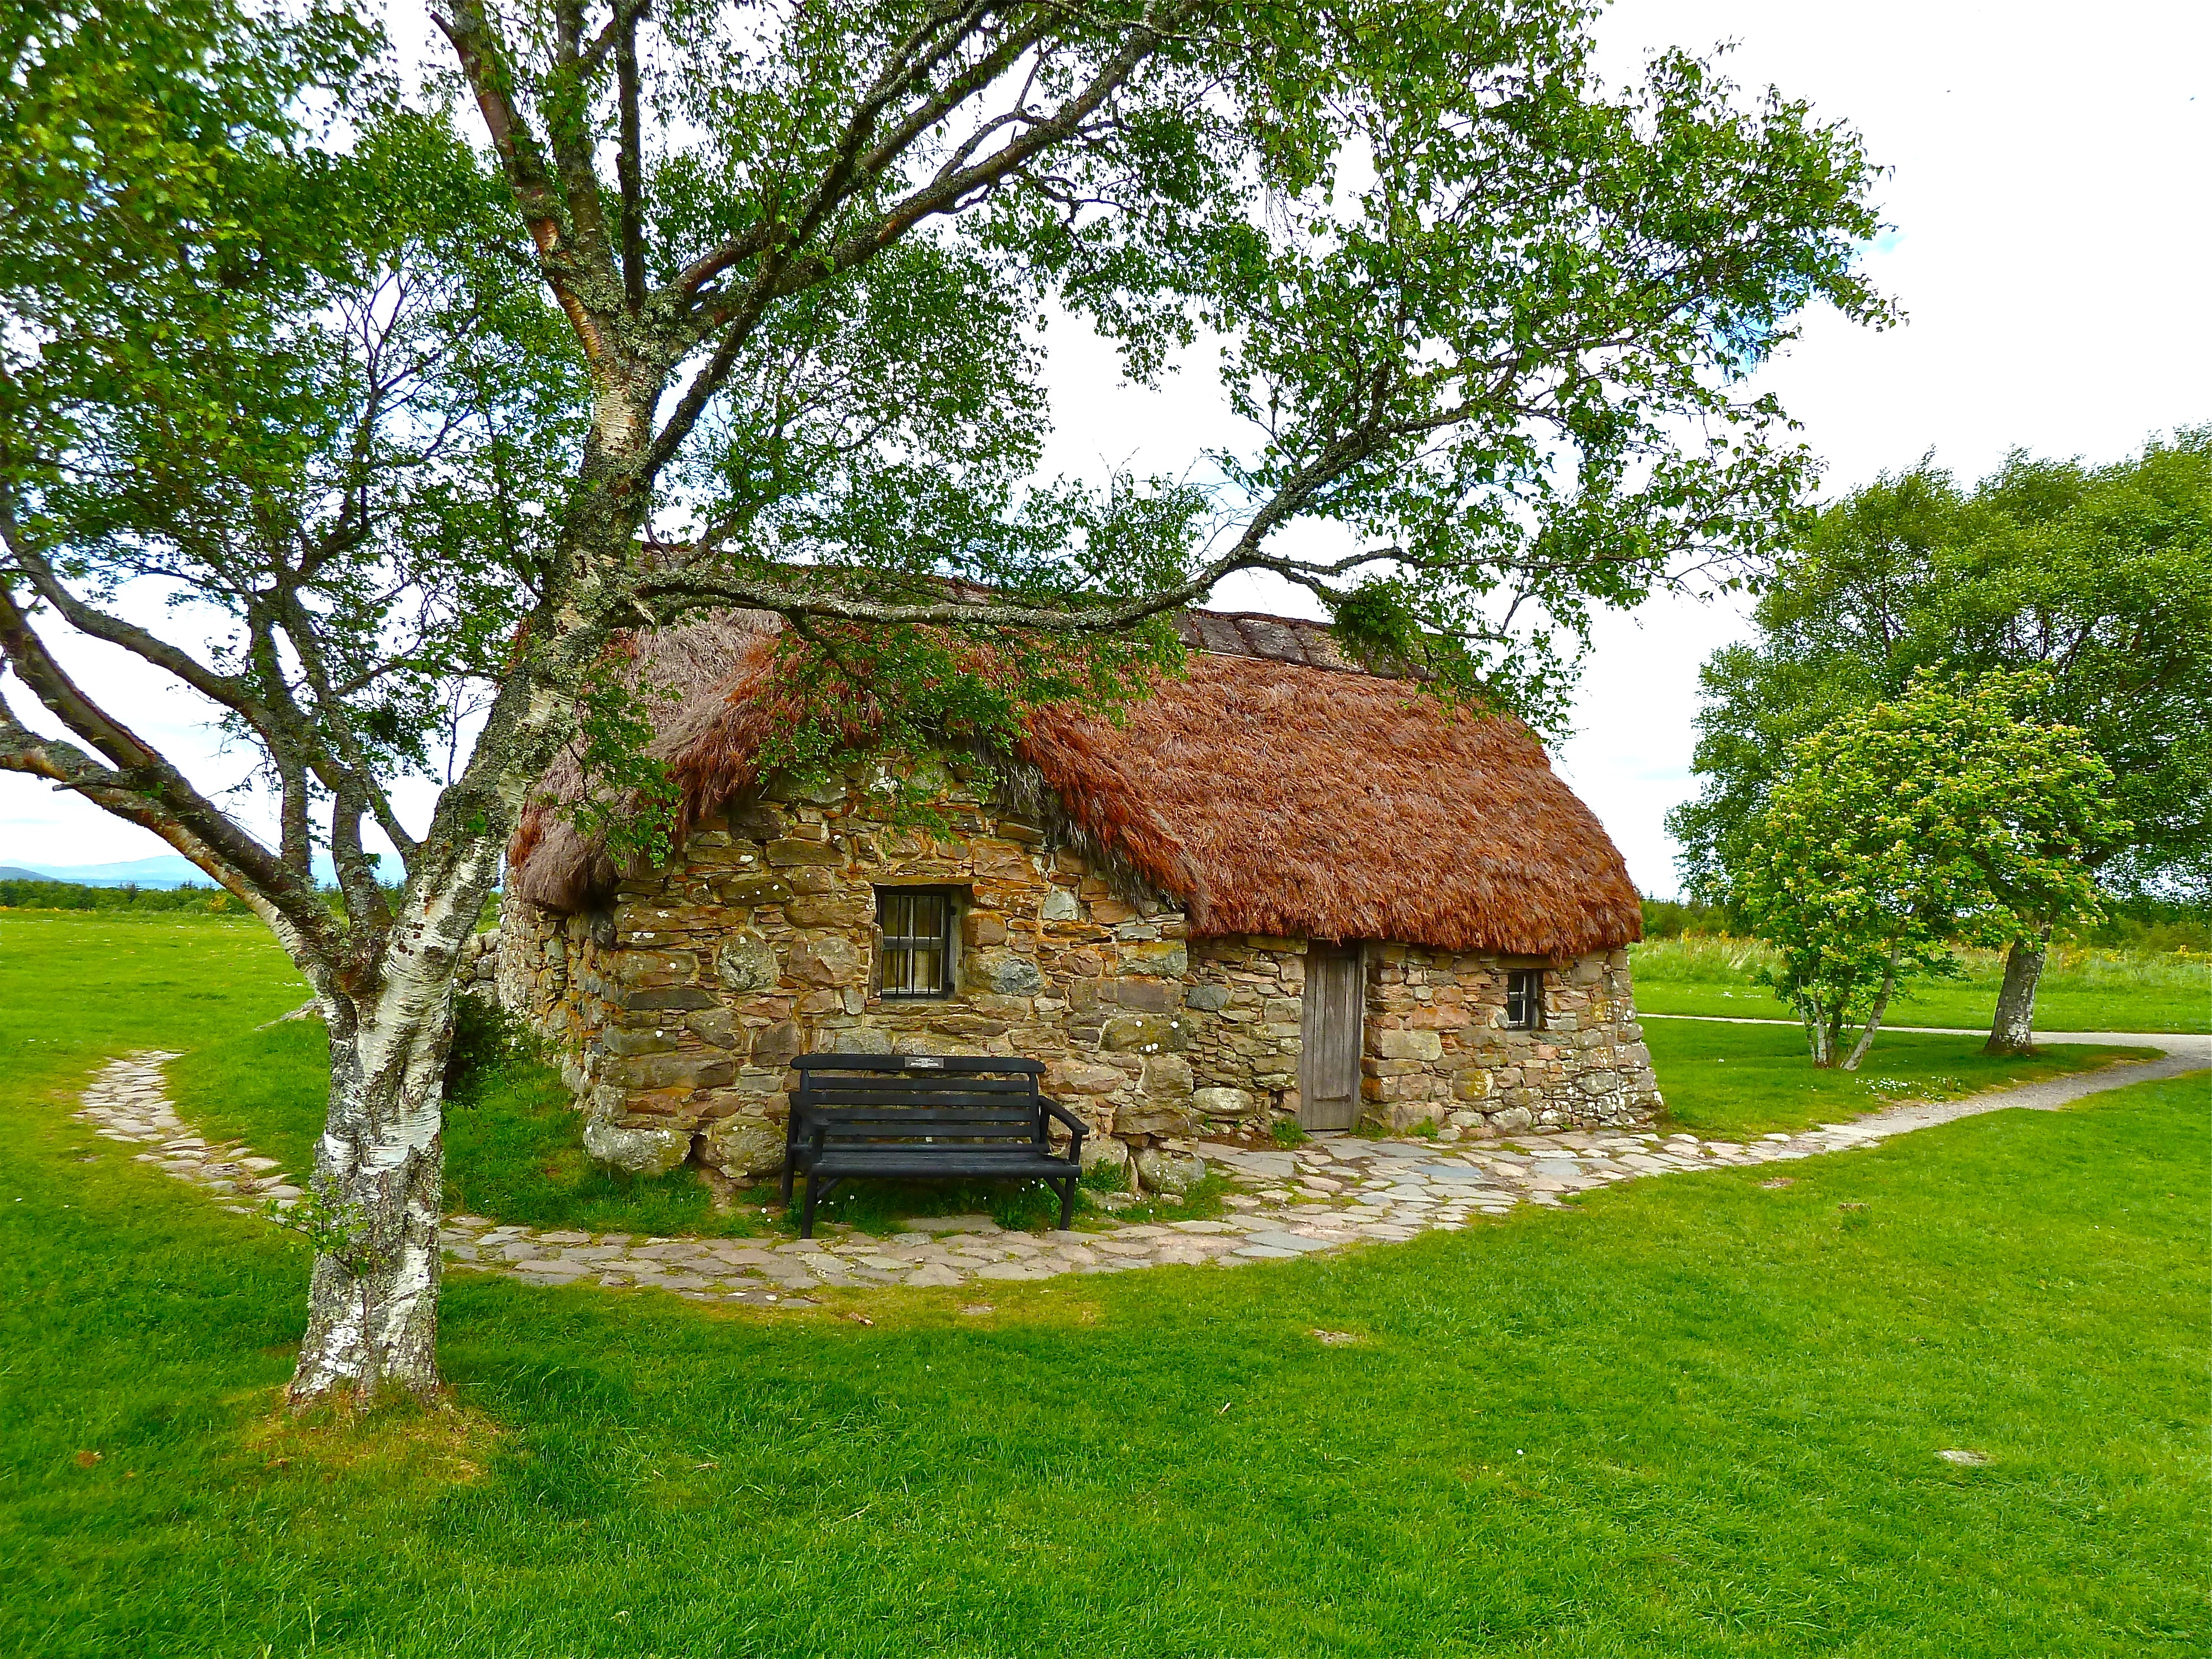
landscape, tree, farm, lawn, countryside, house, building, old, barn, home, rustic, hut, shack, rural, green, scenic, cabin, cottage, property, chapel, agriculture, farm house, old house, outside, fields, farmhouse, estate, pleasant, rural area, small house